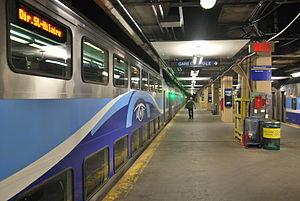
Montréal est un carrefour de l'est du Canada et du Corridor Québec-Windsor, offrant des liens aériens, routiers, ferroviaires et maritimes développés avec le reste de la province et du pays, ainsi qu'avec les États-Unis et l'Europe. Montréal est une métropole qui a pour particularité de se déployer sur un archipel au milieu du fleuve Saint-Laurent, une situation qui présente des contraintes particulières en termes de connectivité.